Java Man

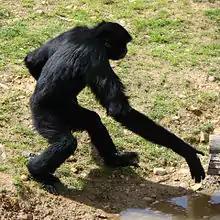
The gibbon's ability to stand and walk upright made Eugène Dubois believe it was closely related to humans. This is one of the reasons why he once claimed that Java Man looked like a "giant gibbon".

Dubois was bitter about this and locked the fossil up in a trunk until 1923 when he showed it to Ales Hrdlicka from the Smithsonian Institution. In response to critics who refused to accept that Java Man was a "missing link", in 1932 Dubois published a paper arguing that the Trinil bones looked like those of a "giant gibbon". Dubois's use of the phrase has been widely misinterpreted as a retraction, but it was intended an argument to support his claim that "Pithecanthropus" was a transitional form. According to Dubois, evolution occurred by leaps, and the ancestors of humanity had doubled their brain-to-body ratio on each leap. To prove that Java Man was the "missing link" between apes and humans, he therefore had to show that its brain-to-body ratio was double that of apes and half that of humans. The problem was that Java Man's cranial capacity was 900 cubic centimeters, about two-thirds of modern humans'.